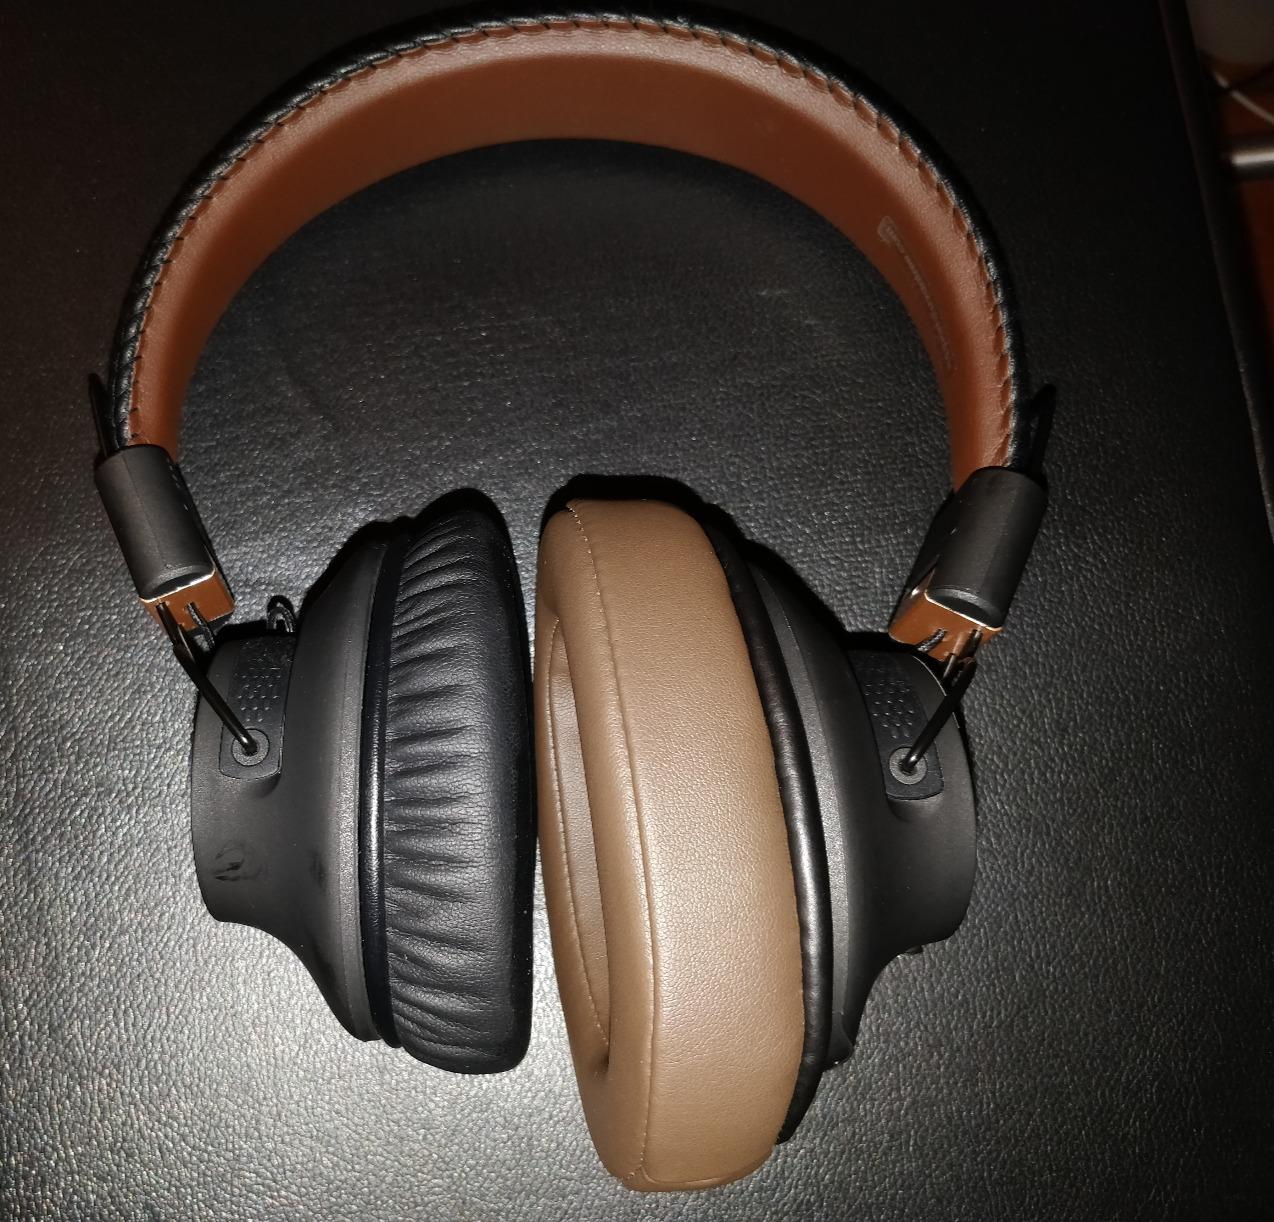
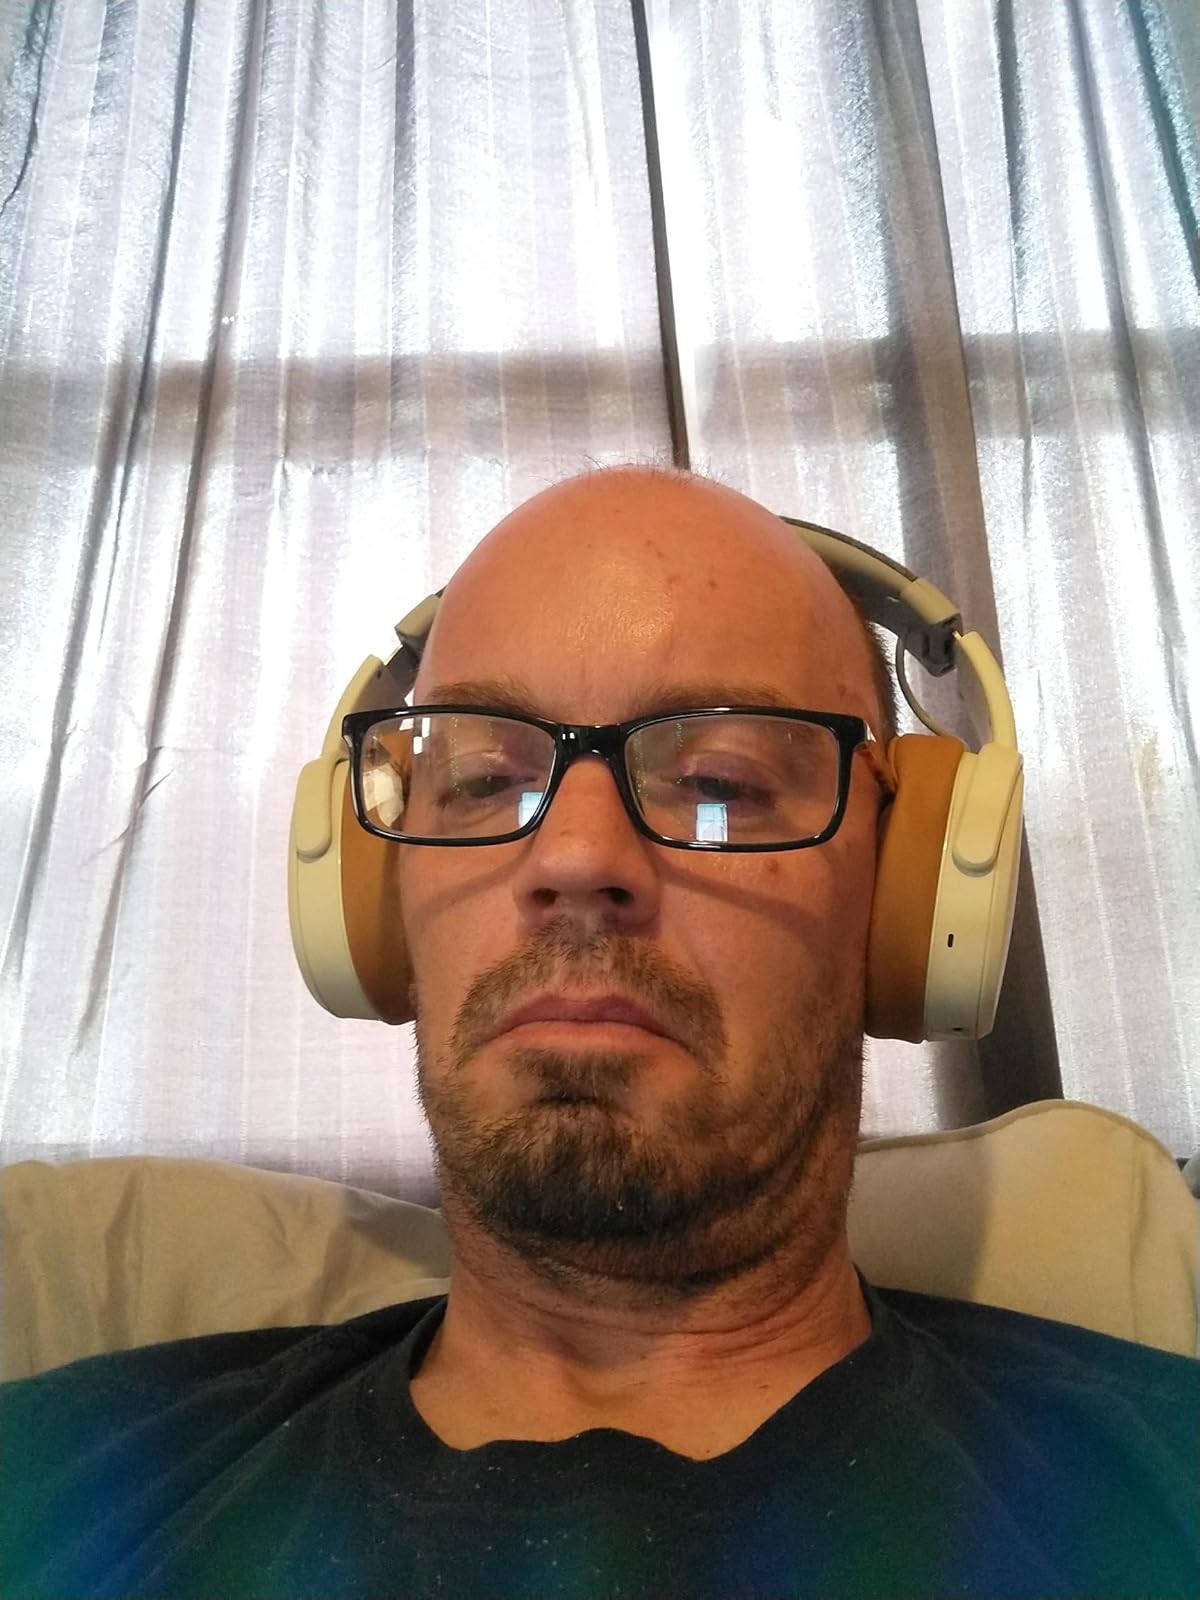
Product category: headphones
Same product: no